Zazhoginskoye

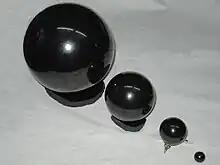
Karelian Horizon Souvenir

The Zazhoginskoe field is one of the largest fields of shungite rocks in the world. It is located on the outskirts of the village Tolvuya in Medvezhyegorsky District of Karelia, 1.7 km from the shore of Lake Onega, 5 km from a navigable bay. Shungite rocks were deposited around the northern part of Lake Onega and under the lake. The field consists of two: Zazhoginskoe and Maksovo. Developed areas of the field are located 2–3 km to the south of the village Tolvuya. The development of Zazhoginskoe field began in the early 1990s.